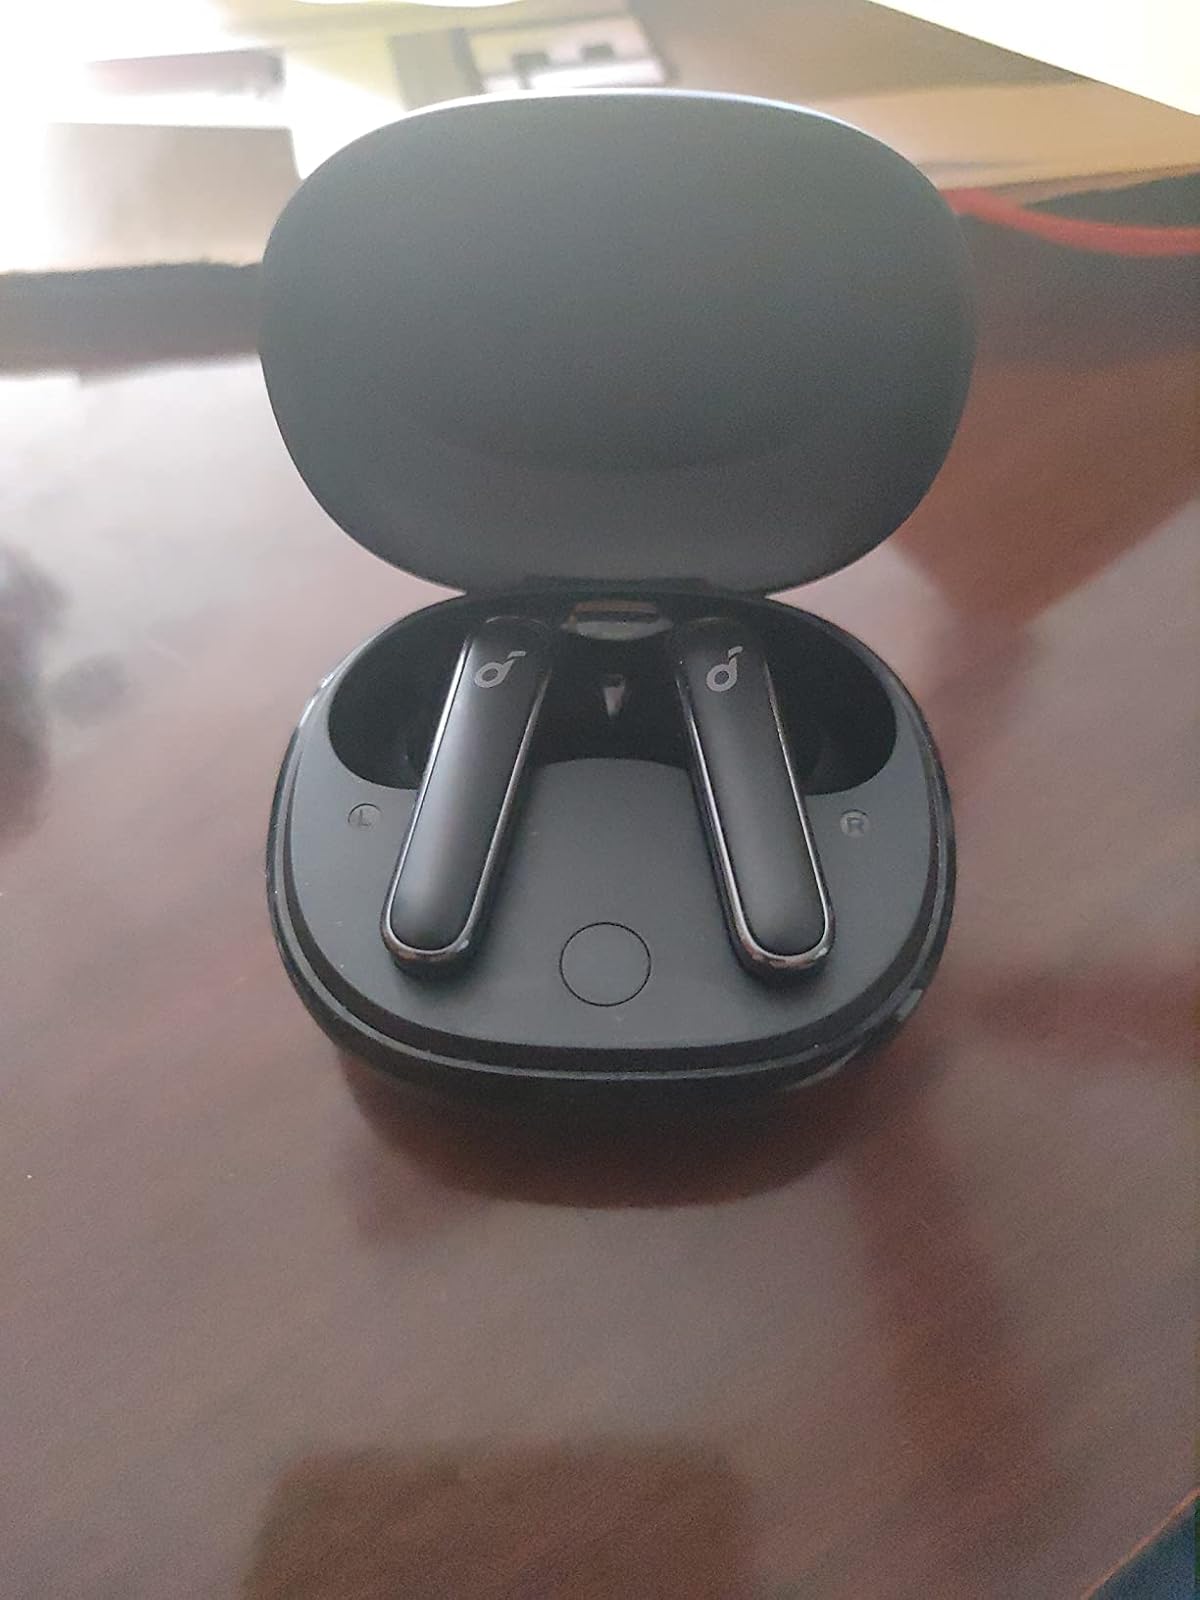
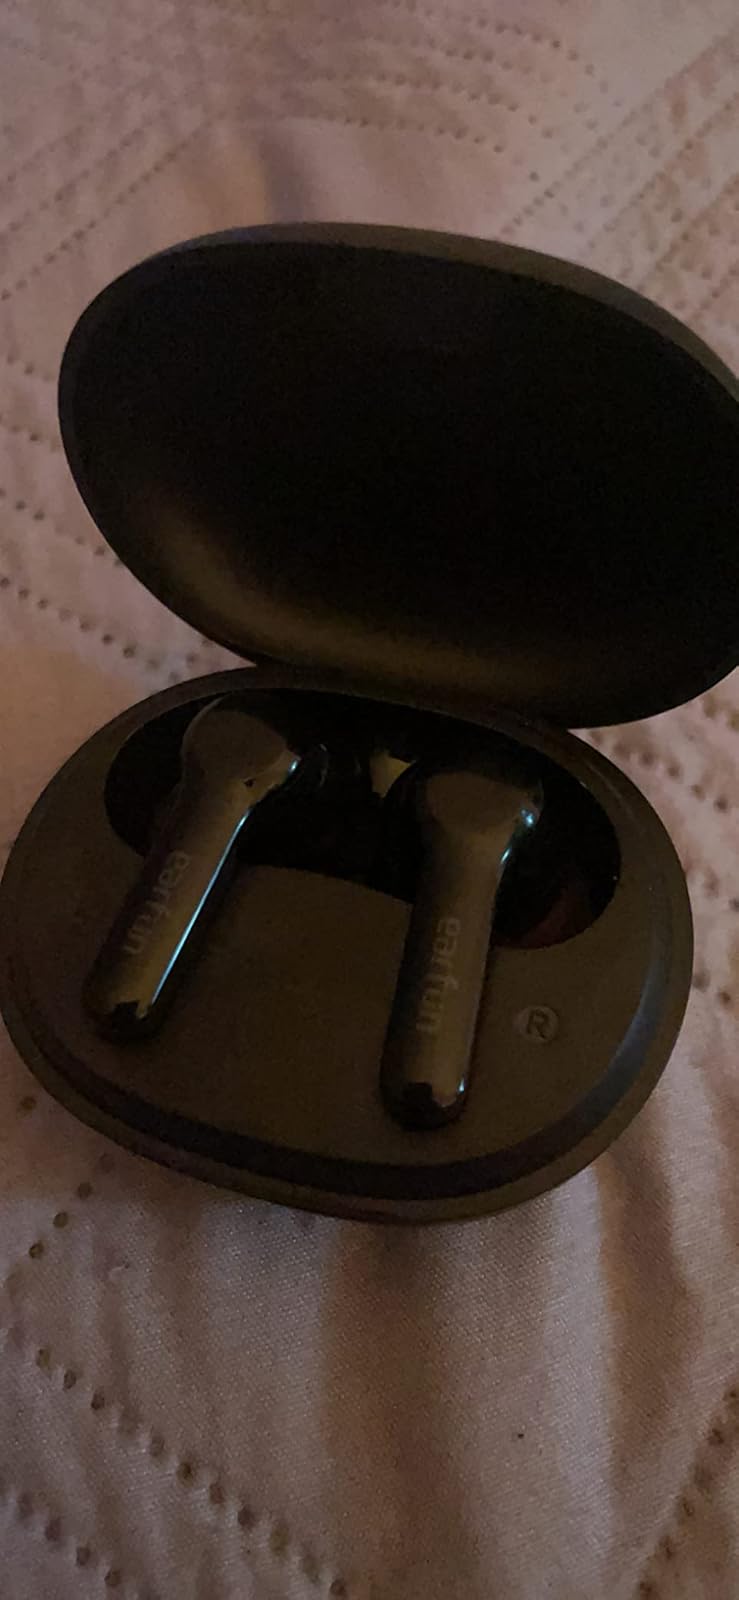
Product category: earbuds
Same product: no